View-Master Personal Stereo Camera

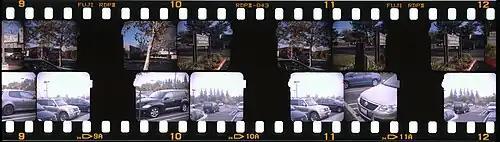
Image strip from the View-Master Personal stereo camera. Note that, as with most film stereo cameras, the right and left images are reversed. The right image has square notch on the right side and the left image has a kind of rounded, somewhat irregular notch on the left side. These notches are used to identify film chips when they are inserted into the pockets of the personal reel mounts.

24 and 36 inch close up attachments with prismatic lenses adjusted both the focus and the stereo base for close up photography of small objects.